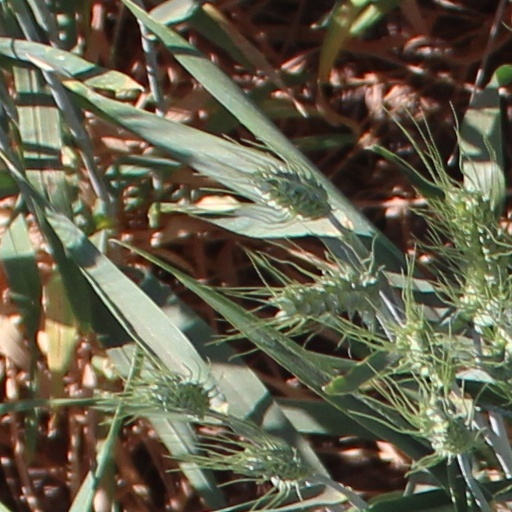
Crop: wheat